Ballagan Formation

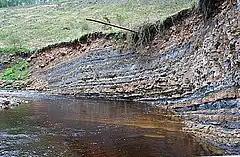
Exposure of alternating siltstone and dolomite layers of the Ballagan Formation in the bank of Tarras Water

The Ballagan Formation is a geologic formation in Scotland and England. It preserves fossils dating back to the early part of the Carboniferous period (Tournaisian – early Visean). Its name comes from the "Ballagan Beds" of Ballagan Glen, near Strathblane, which has a good example of this geological formation.